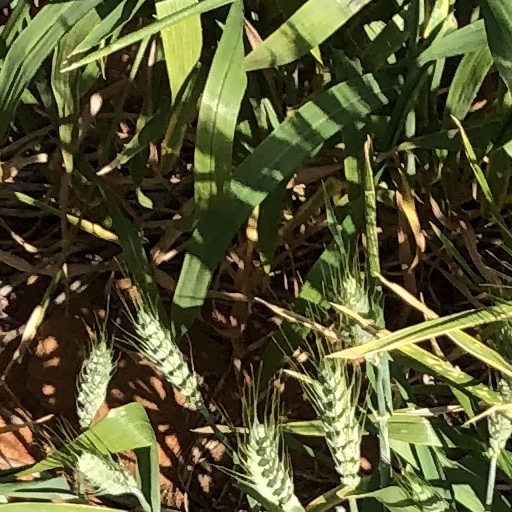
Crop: wheat